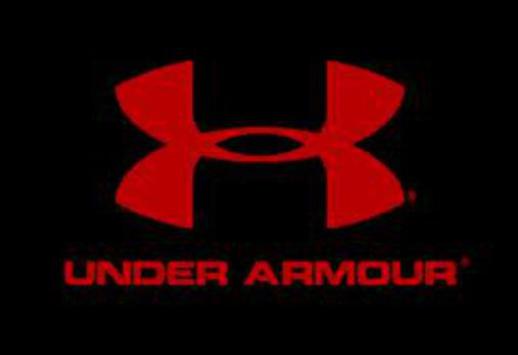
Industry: Clothes